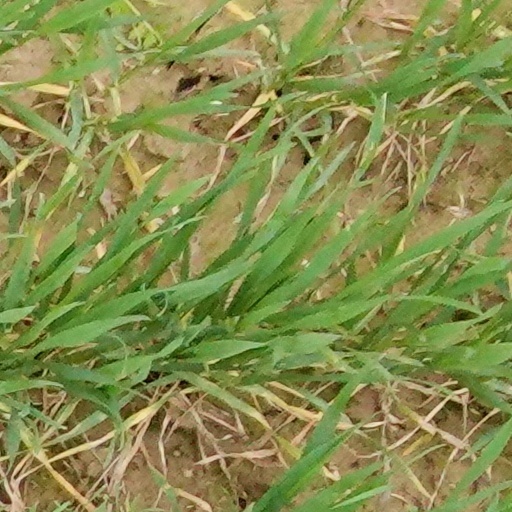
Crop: wheat